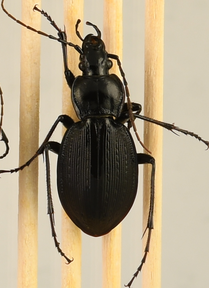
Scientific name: Carabus goryi
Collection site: Mountain Lake Biological Station NEON (MLBS), plot MLBS_010